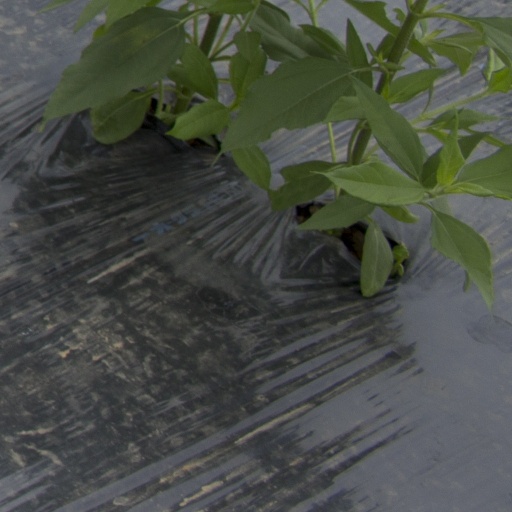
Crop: Jerusalem artichoke